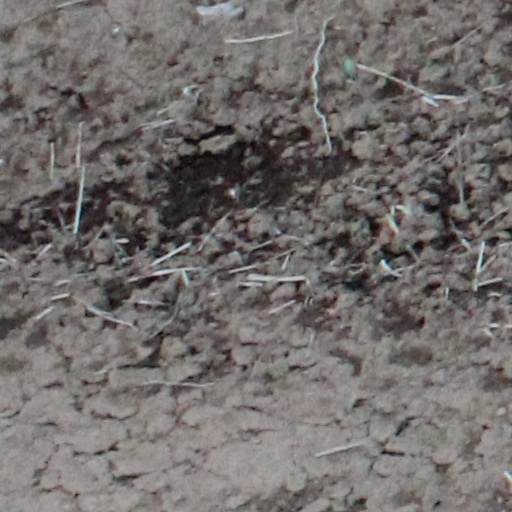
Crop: wheat